Keratoconus

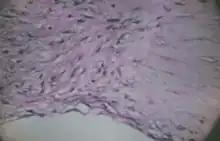
A small rupture of Descemet's membrane (magnified view)

Keratotomies are a group of corneal procedures. Radial keratotomy is a refractive surgery procedure where the surgeon makes a spoke-like pattern of incisions into the cornea to modify its shape. This early surgical option for myopia has been largely superseded by PRK, LASIK and other similar laser procedures. Laser surgery is usually contraindicated in keratoconus and other corneal thinning conditions, as removal of corneal stromal tissue will further damage an already thin and weak cornea. For similar reasons, radial keratotomy has also generally not been used for people with keratoconus.